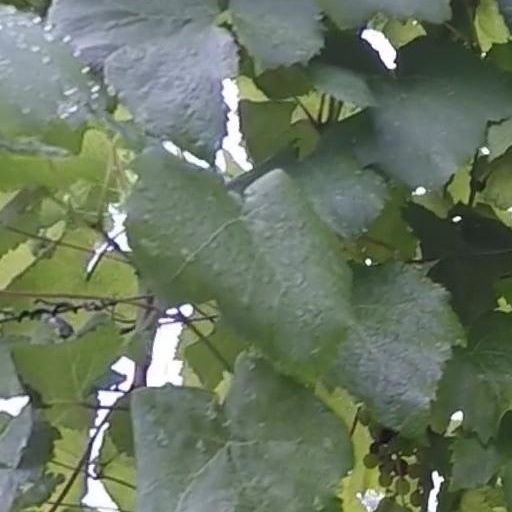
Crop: grape